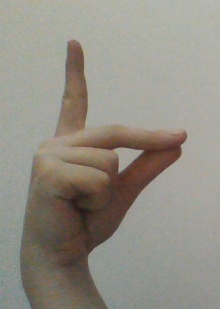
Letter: ta